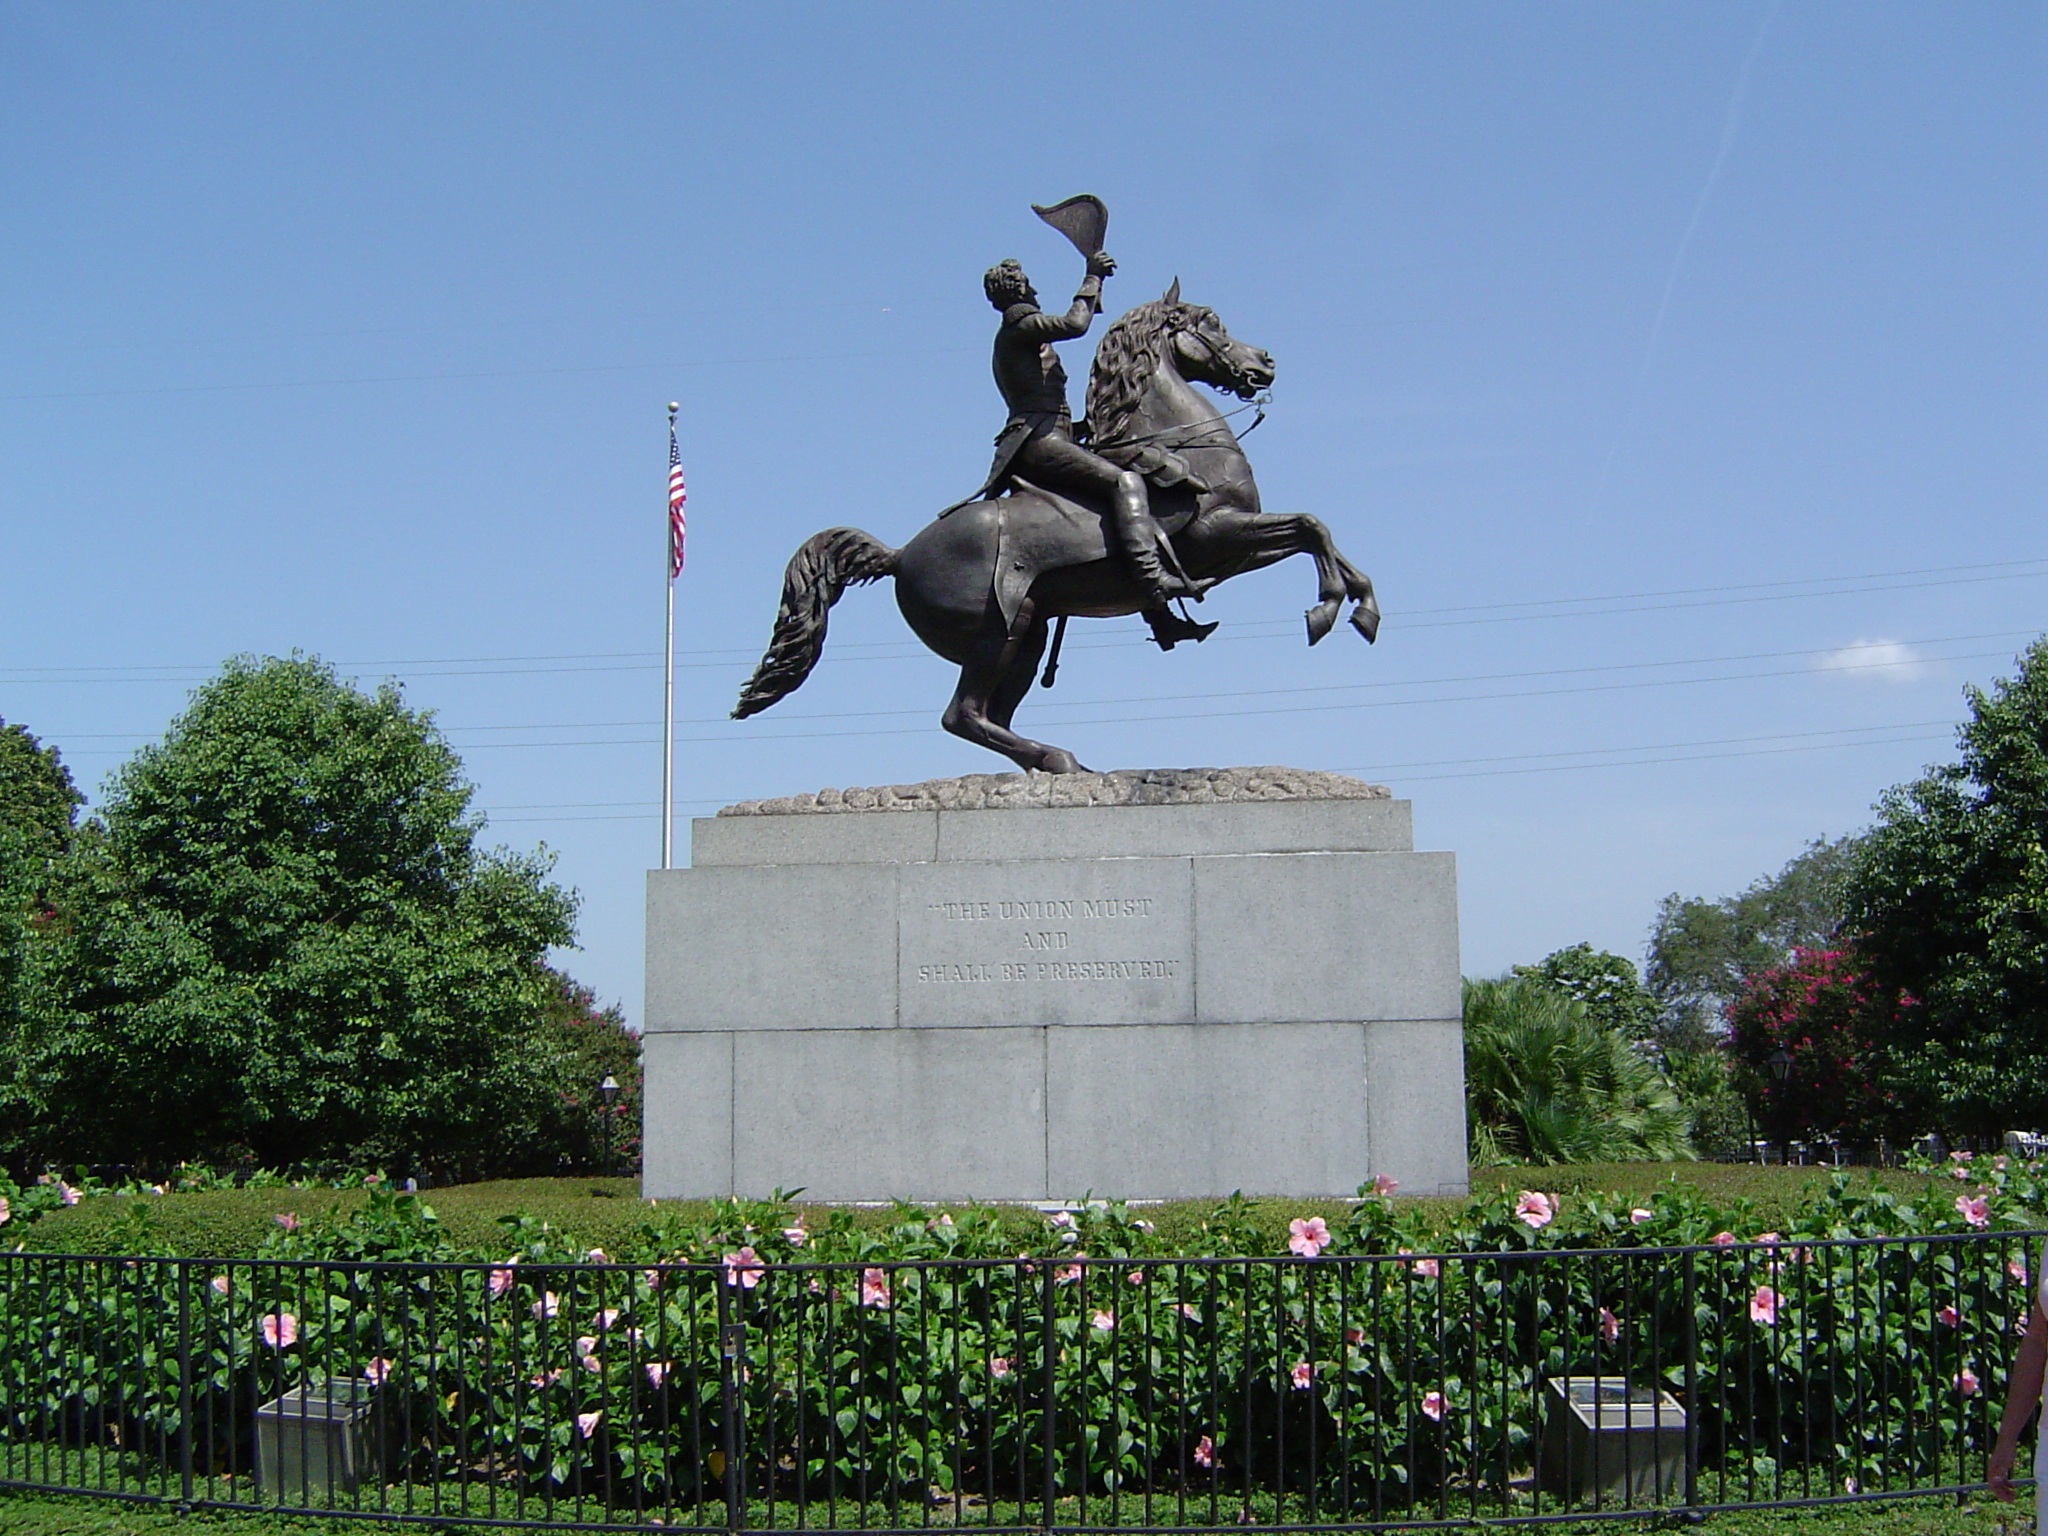
monument, statue, park, sculpture, memorial, art, new orleans, eventing, andrew jackson